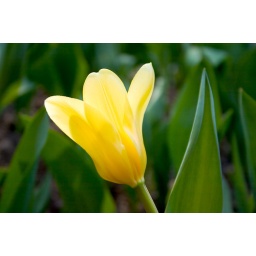
First blooming tulip I've seen this year in the flower beds on Michigan Ave.